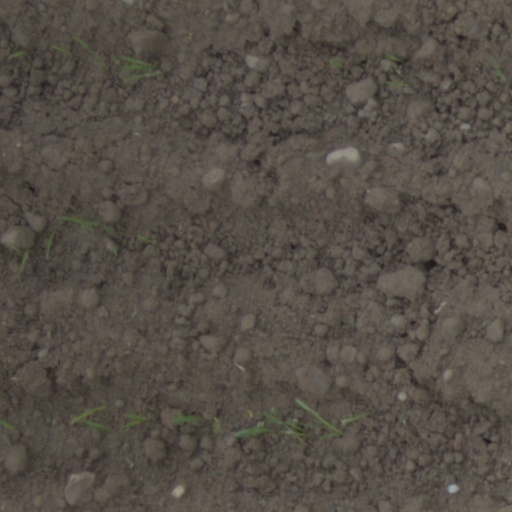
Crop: wheat